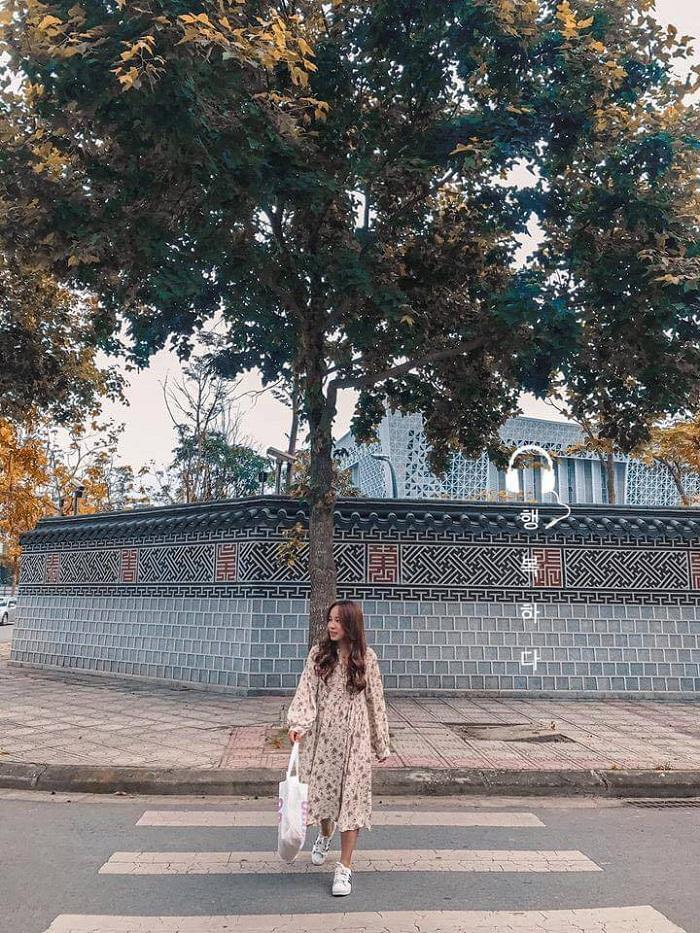
có một cô gái đang đi trên làn đường dành cho người đi bộ